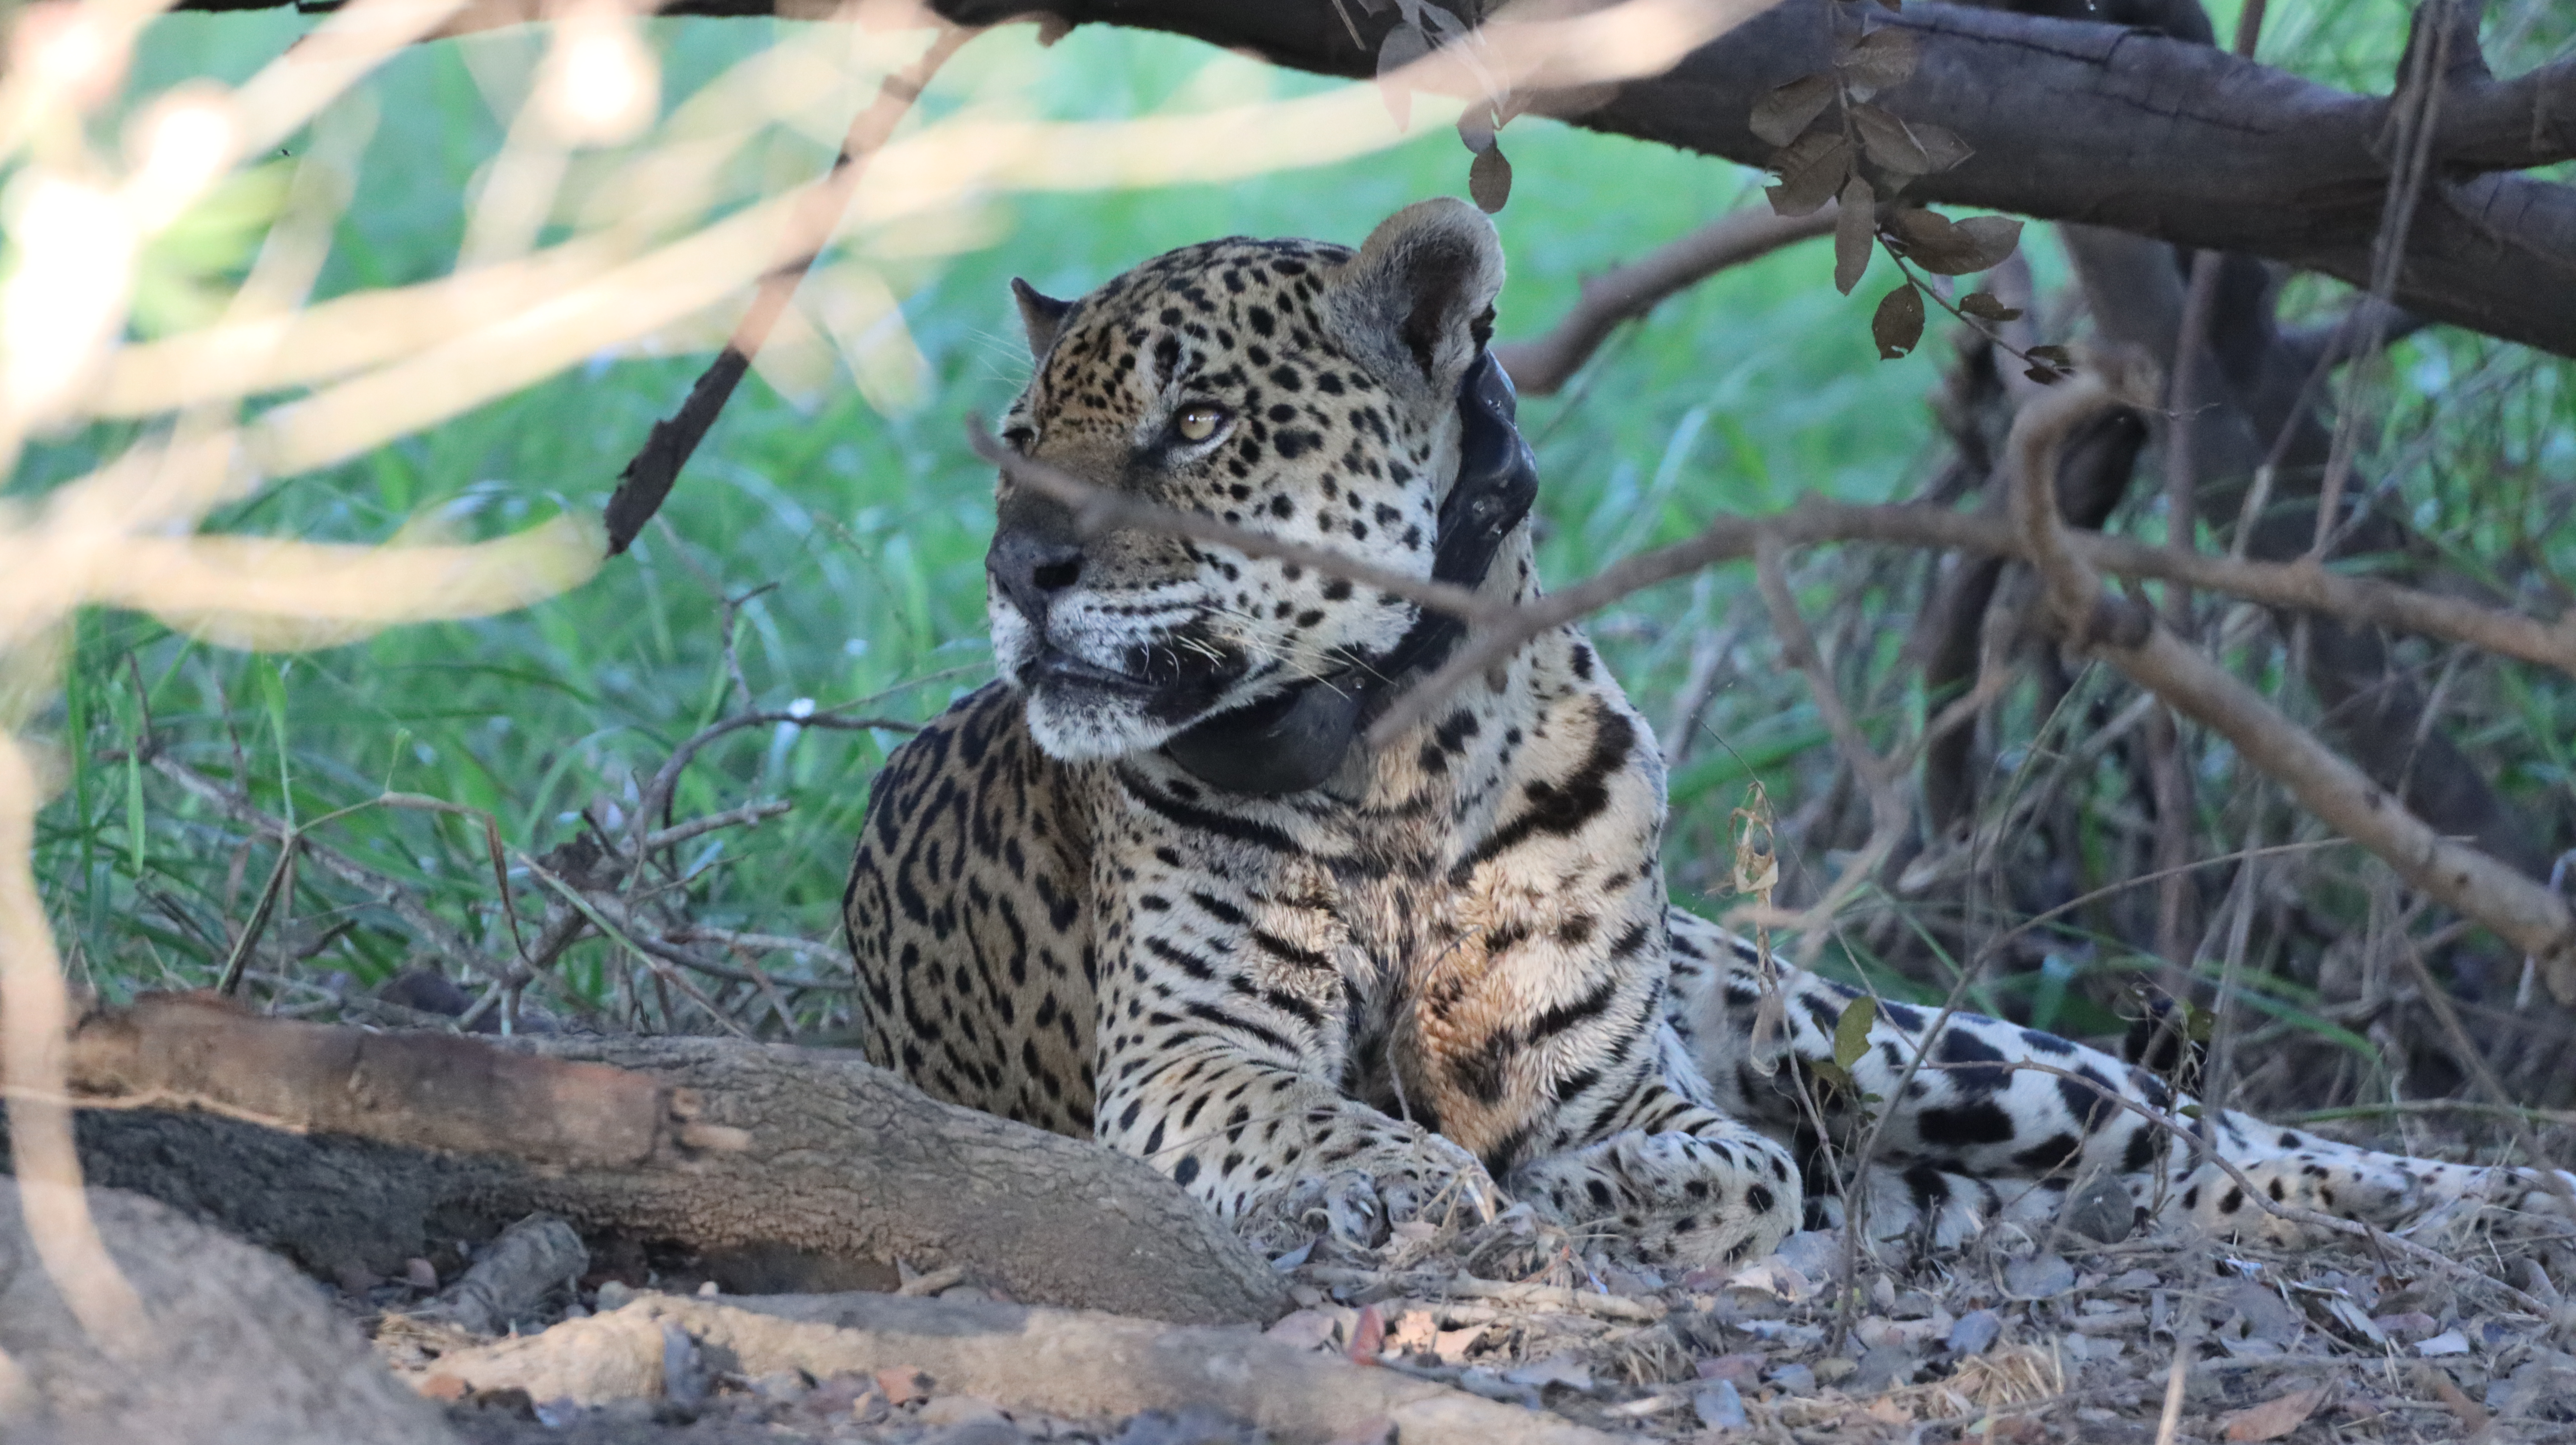
Jaguar: Ousado